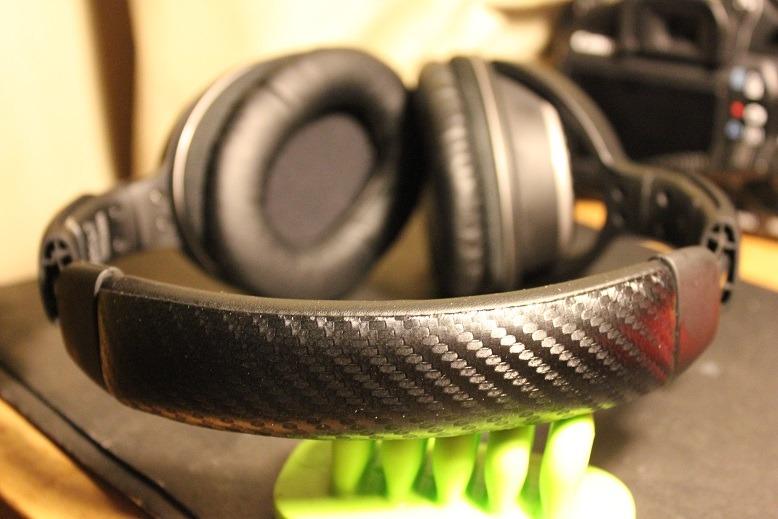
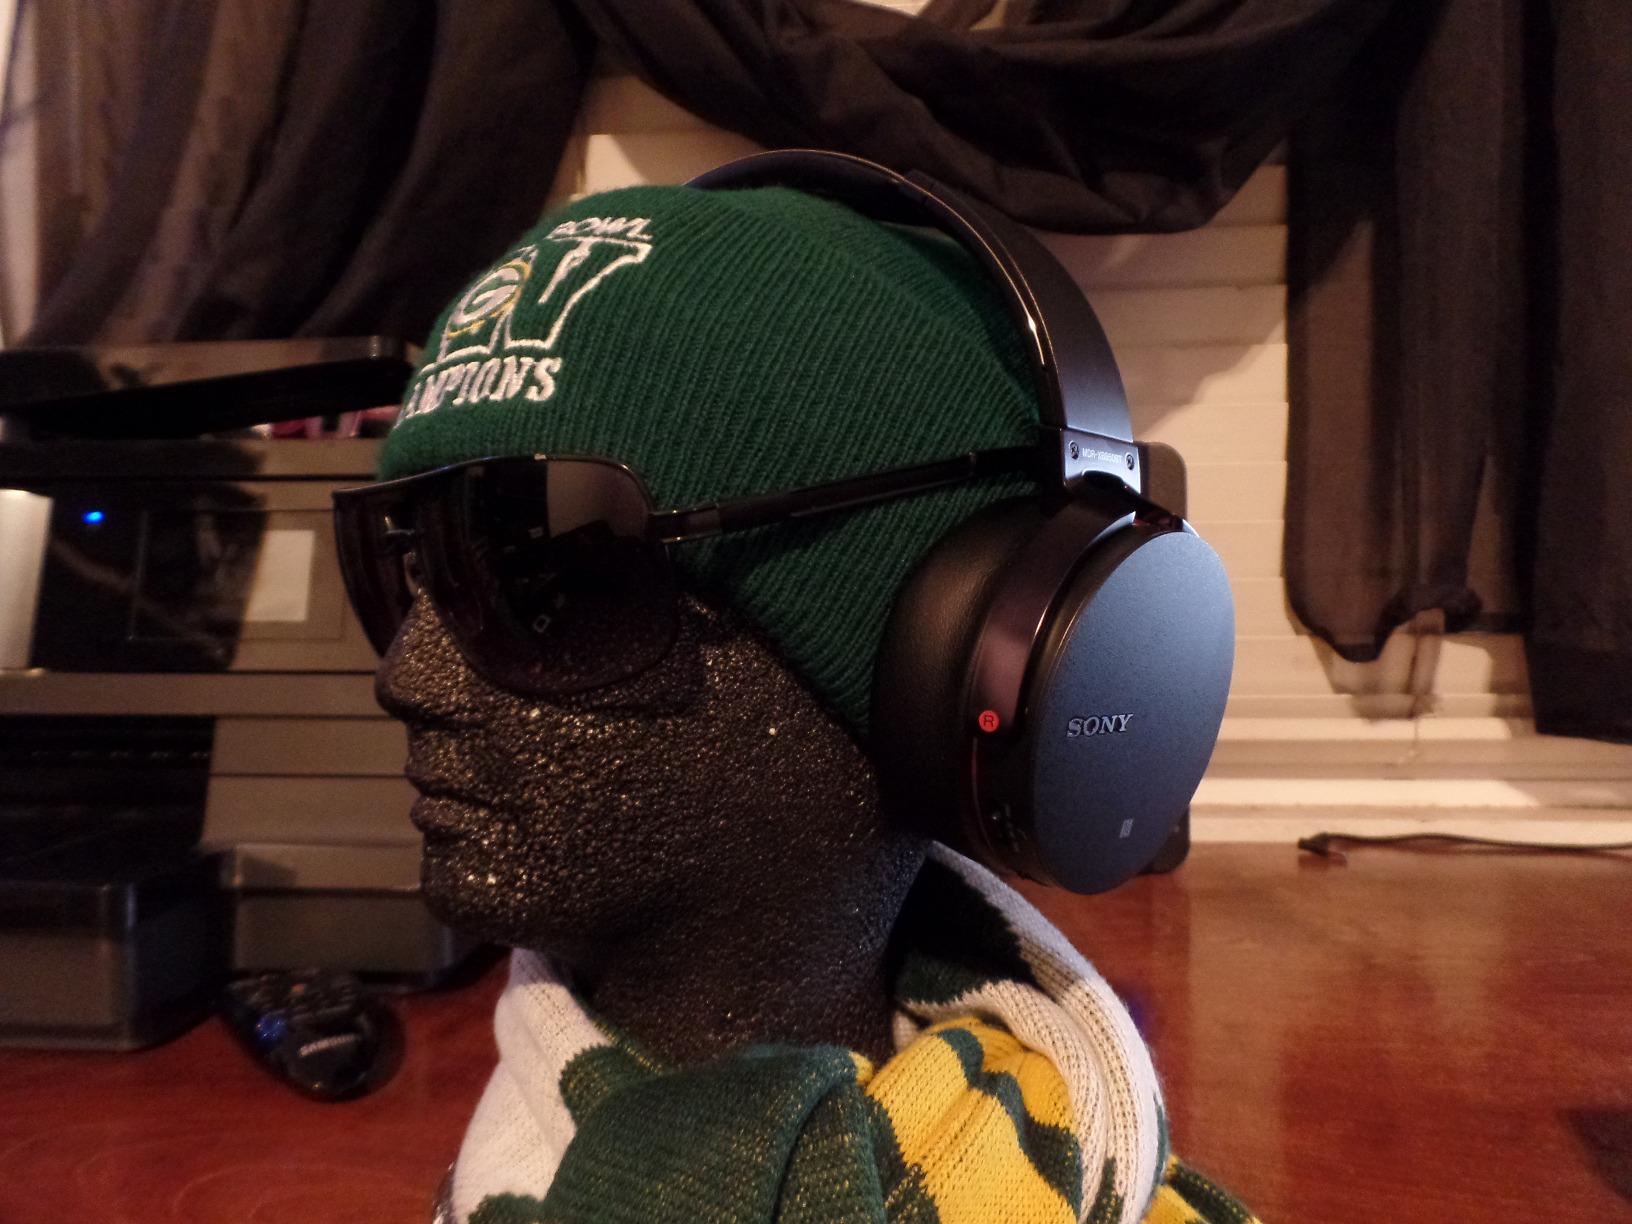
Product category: headphones
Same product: no